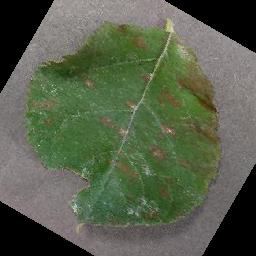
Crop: apple
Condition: cedar_rust